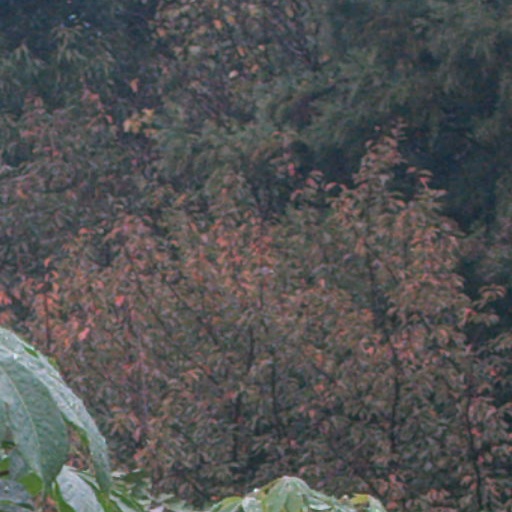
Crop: cassava